New York State Route 75

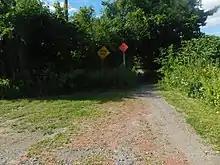
A former alignment of Camp Road (NY 75) in Athol Springs

All of what is now NY 75 was state-maintained by 1926. In the 1930 renumbering of state highways in New York, the portion of modern NY 75 north of the village of Hamburg was designated as part of NY 62, a highway extending from Great Valley north to Buffalo. The section between Collins Center and Eden gained a designation in 1930 when it became part of NY 18A, an alternate route of then-NY 18 between Collins and Eden. NY 18A overlapped with NY 39 between the hamlets of Collins (where NY 18A began at NY 18) and Collins Center, from where the route followed Sisson Highway north to rejoin NY 18 in Eden. US 62 was extended into New York . As a result, the portion of NY 62 south of the hamlet of Athol Springs was renumbered to NY 75 to eliminate numerical duplication with the new U.S. Highway. The remainder of old NY 62 became part of an extended NY 5.